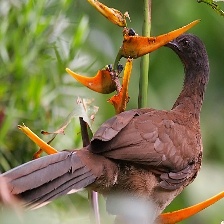
Species: GREY HEADED CHACHALACA
Scientific name: ORTALIS CINEREICEPS